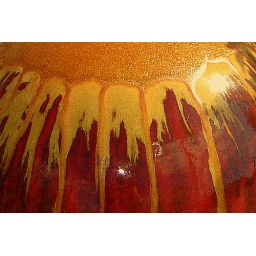
Pam has bright shiny balls in her garden